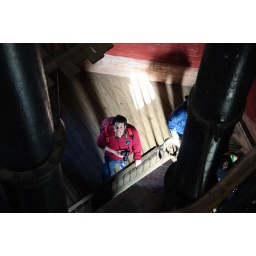
Lee in the water tower